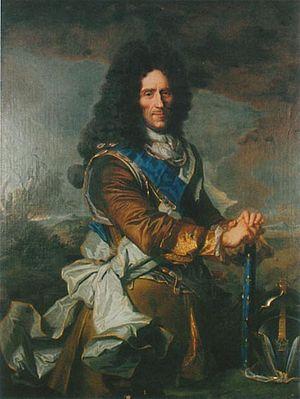
Conrad de Rosen, comte de Bolweiller, né le 29 septembre 1628 à Straupe en Livonie suédoise et mort le 3 août 1715 au château de Bolweiller, en Haute-Alsace, est un militaire des XVIIᵉ et XVIIIᵉ siècles au service du royaume de France. Il est fait maréchal de France en 1703.
La famille von Rosen est une famille de la noblesse immémoriale livonienne, connue depuis le XIIIᵉ siècle, qui a essaimé dans les provinces baltes, en Suède et dans l'Empire russe. Elle a donné un maréchal de France, le maréchal Conrad de Rosen.
Dettwiller est une commune française située dans le département du Bas-Rhin, en région Grand Est.
Cette page recense, par règne ou mandat politique, les personnalités élevées à la dignité de maréchal de France, grand office de la couronne de France, leur portrait et leurs armoiries.